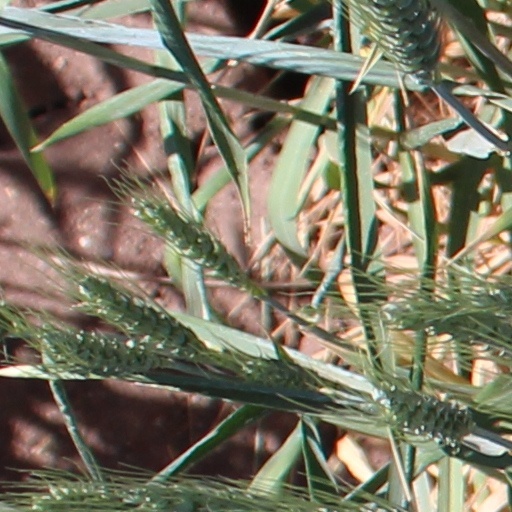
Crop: wheat